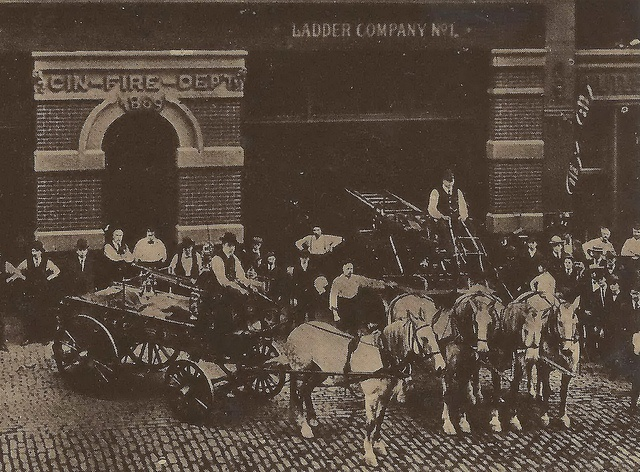
A couple of men driving horse drawn carriages.
The picture shows and old fire station and people.
Two horse drawn carriages being driven by men.
There is a group of people with horses and a wagon.
The old fire house was staffed by men with horse drawn carriages.